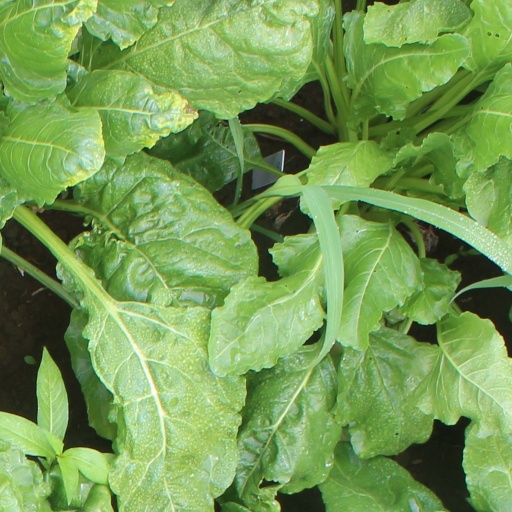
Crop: sugar beet